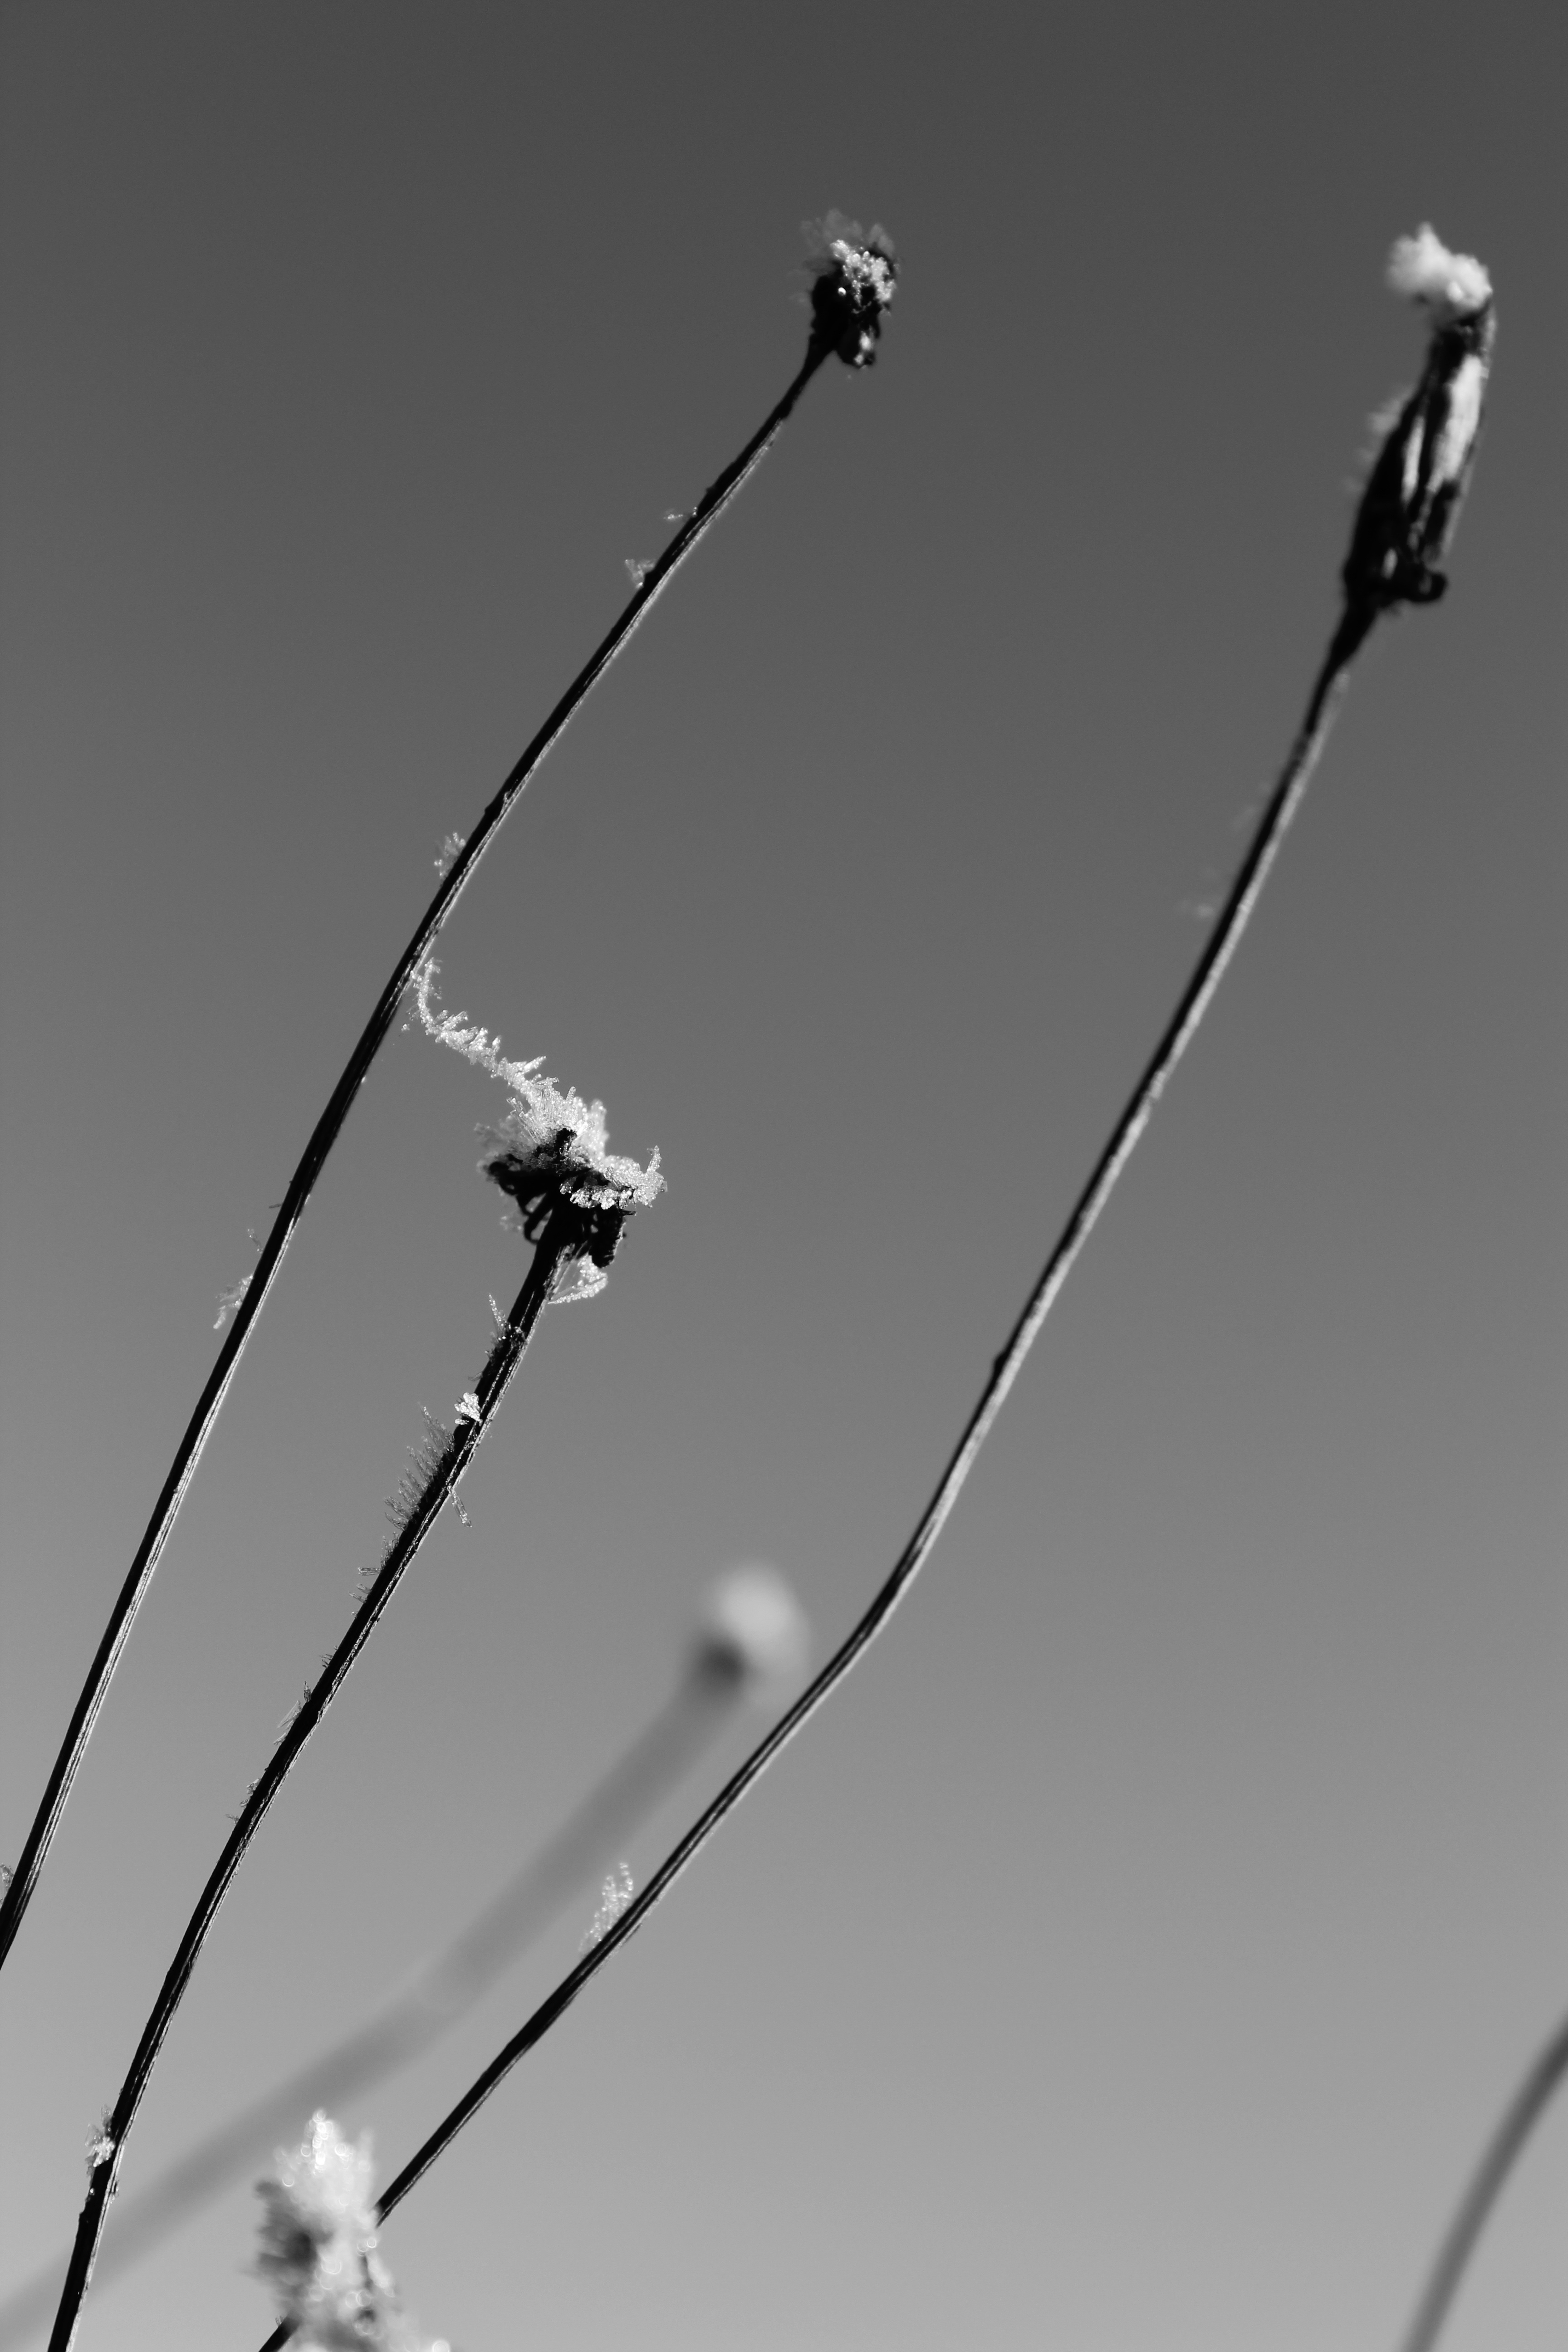
black and white, line, street light, monochrome, lighting, sports, bow and arrow, monochrome photography